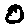
Label: 0